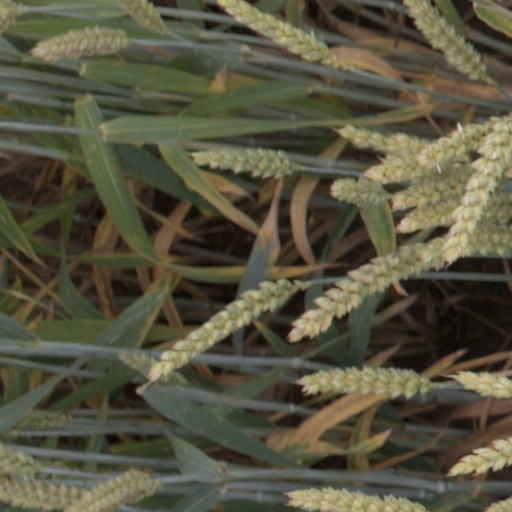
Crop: wheat